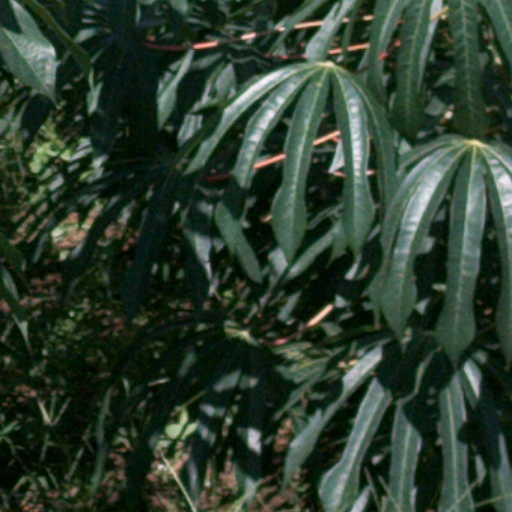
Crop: cassava